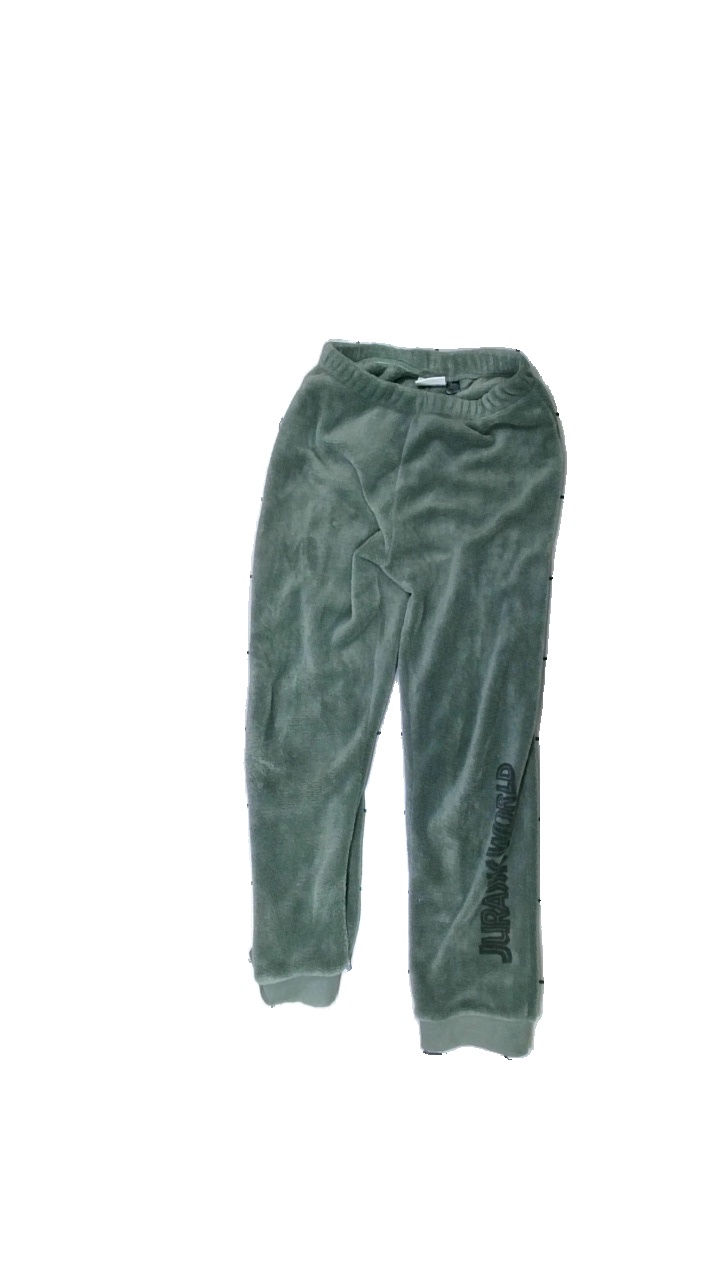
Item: Trousers (Children)
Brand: Esmara (lidl)
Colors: Green, Black
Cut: Regular
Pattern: Logo print
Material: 100% polyester
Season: All
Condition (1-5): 3
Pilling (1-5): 4
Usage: Recycle
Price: <50